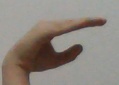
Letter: jeem